Chestnut-mandibled toucan

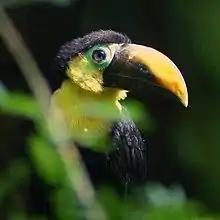
Juvenile in Panama

The chestnut-mandibled toucan is a resident breeder in moist lowland forest. The 2–4 white eggs are laid in an unlined cavity high in a decayed section of a living tree, or occasionally in an old woodpecker nest in a dead tree.